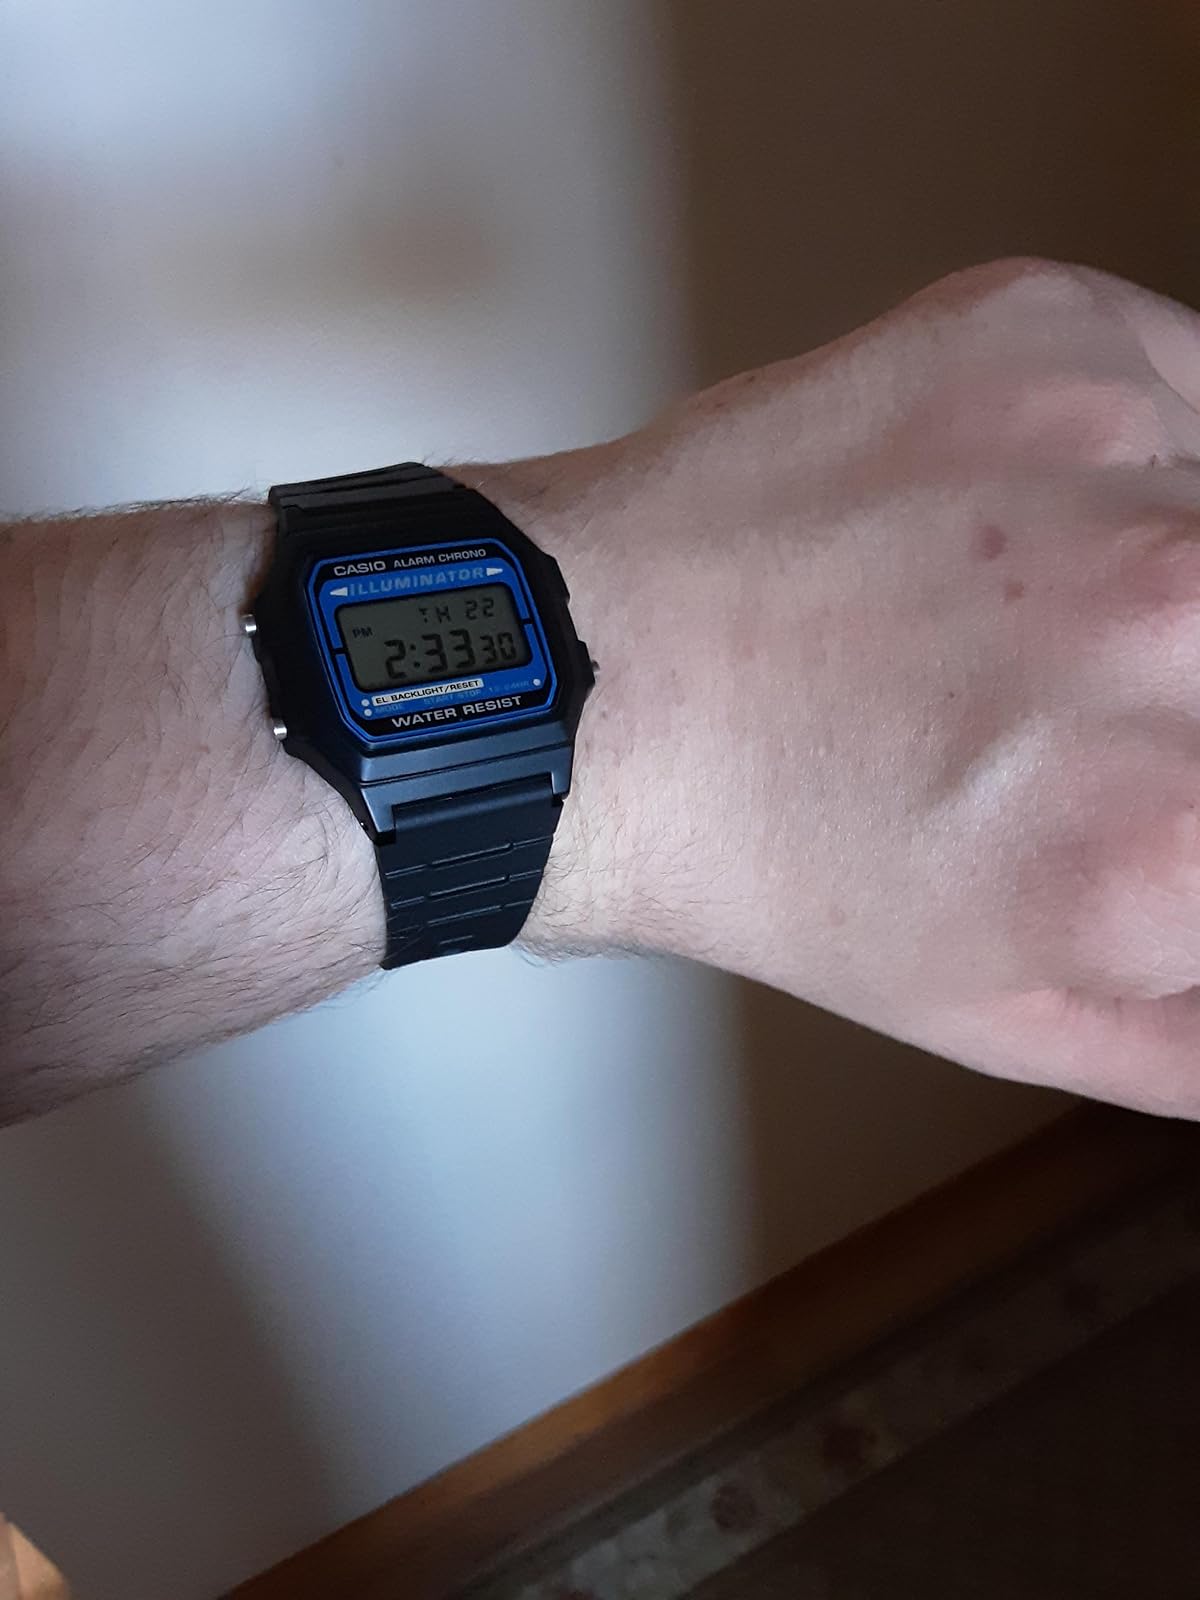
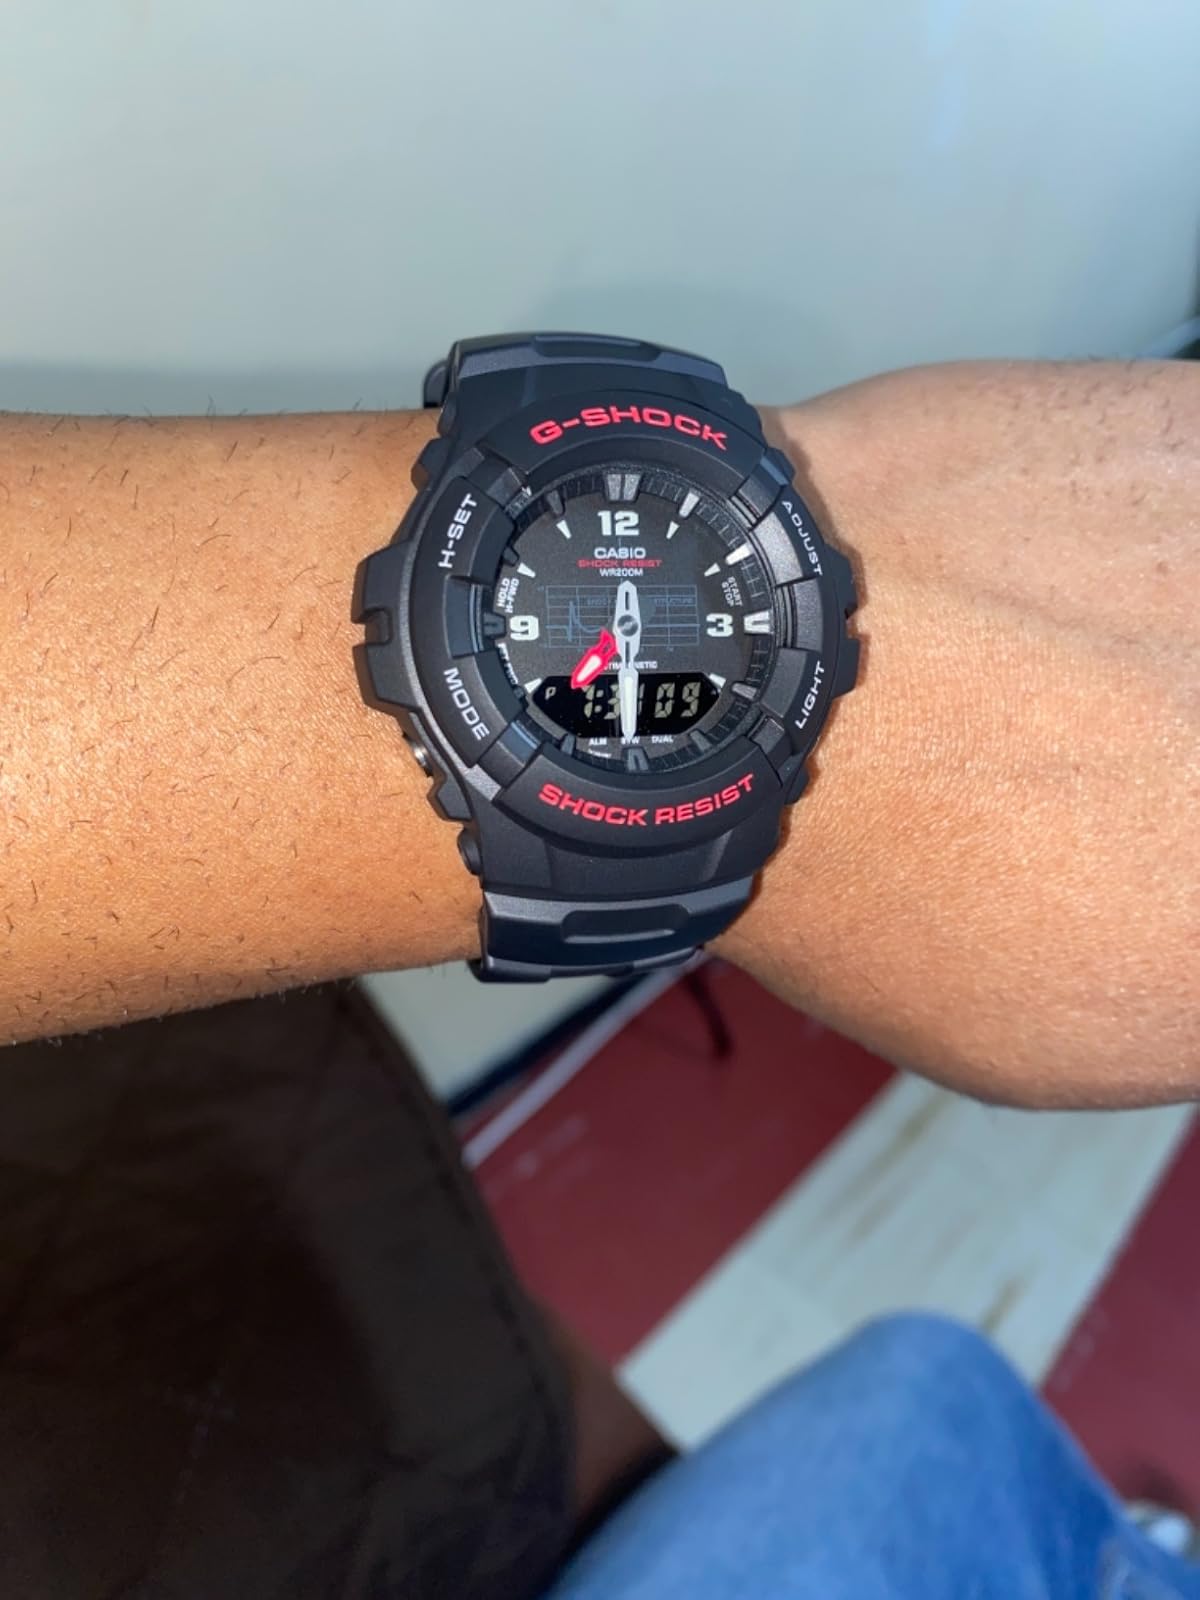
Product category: accessories_watch
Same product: no